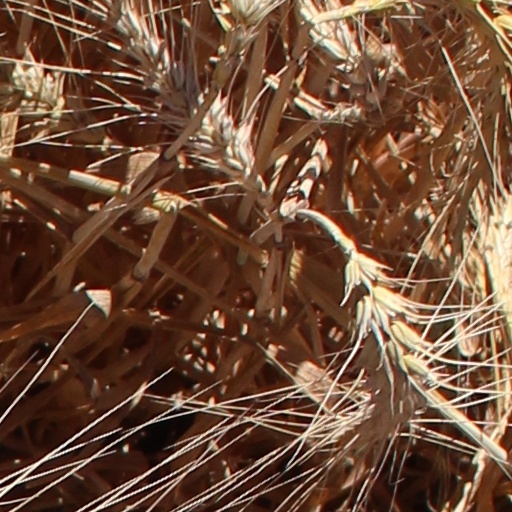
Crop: wheat